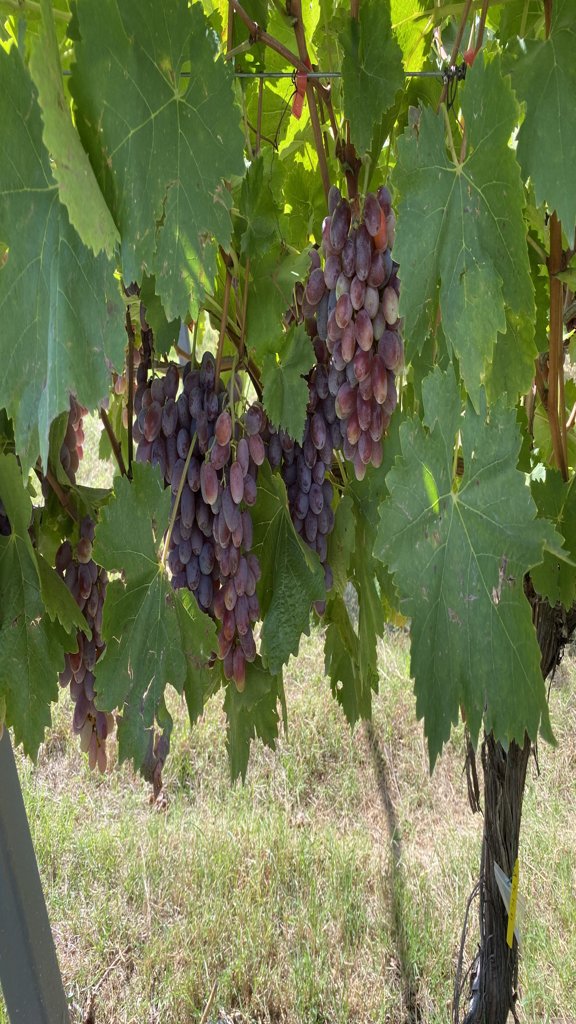
Berries visible: 227
Grape clusters: 7